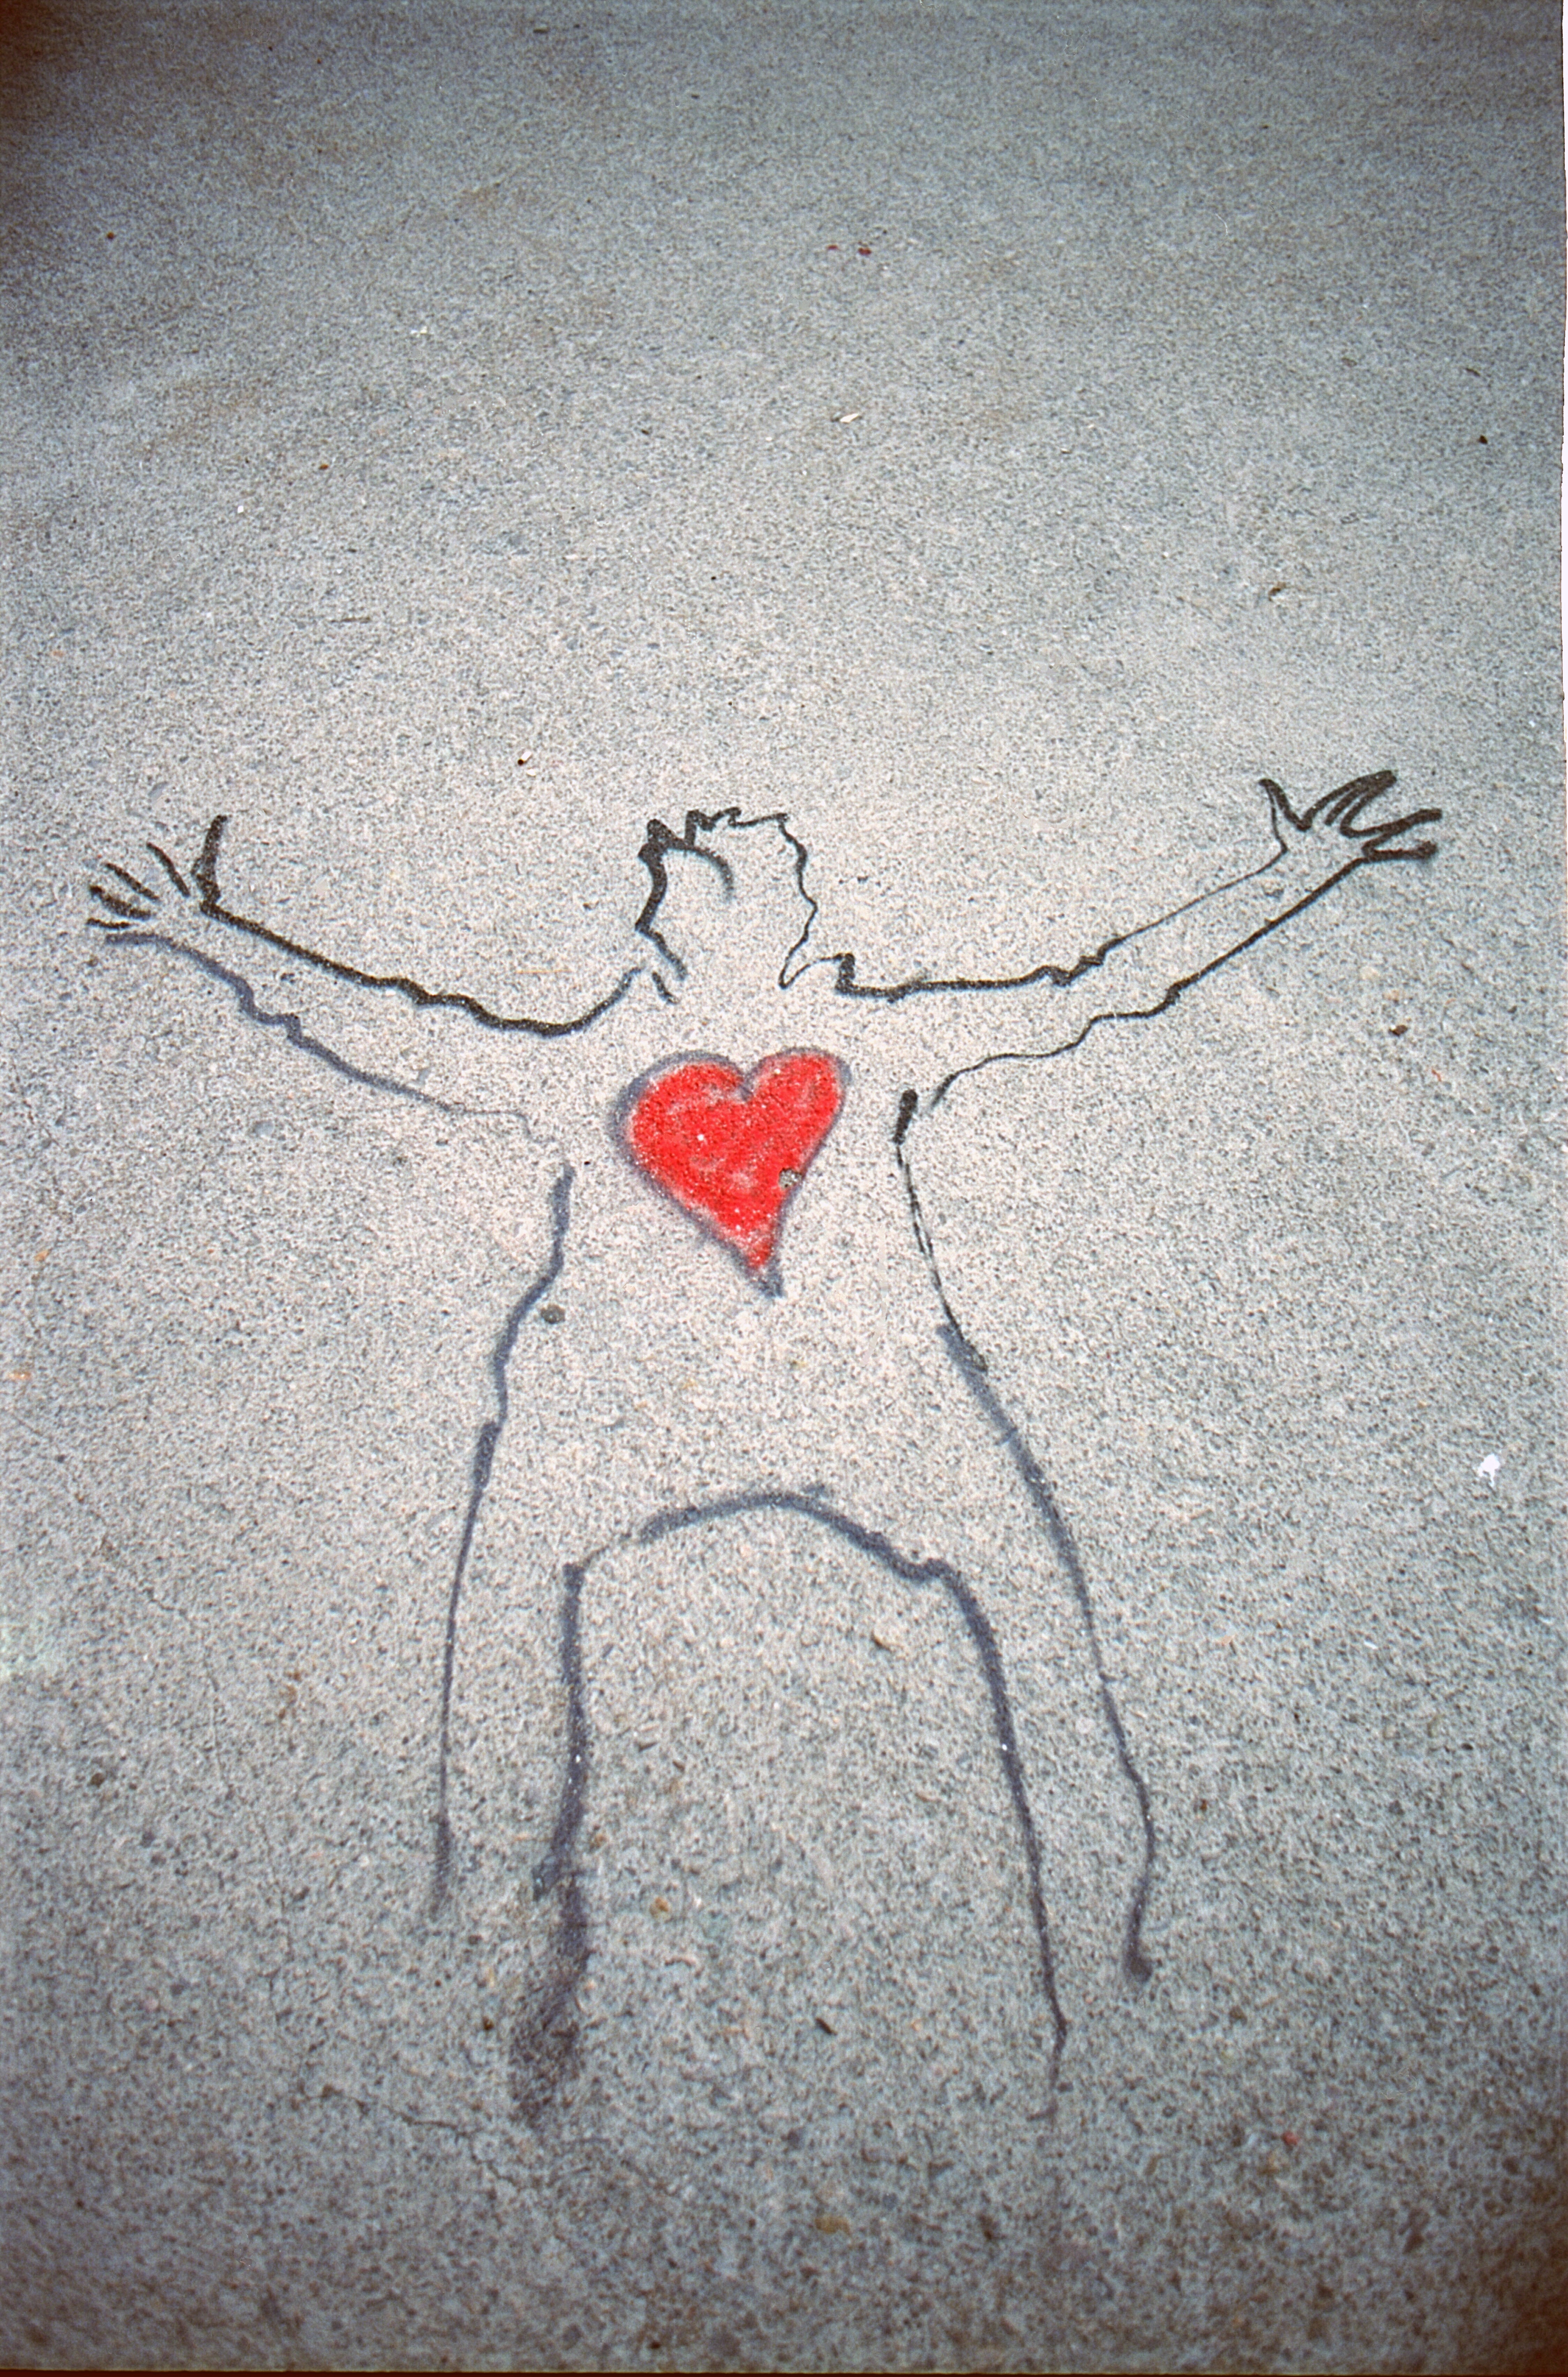
street, building, old, city, urban, wall, europe, landmark, sightseeing, exterior, attraction, historic, colorful, tourism, graffiti, barcelona, street art, art, spain, sketch, drawing, catalunya, catalonia, culture, european, famous, shape, catalan